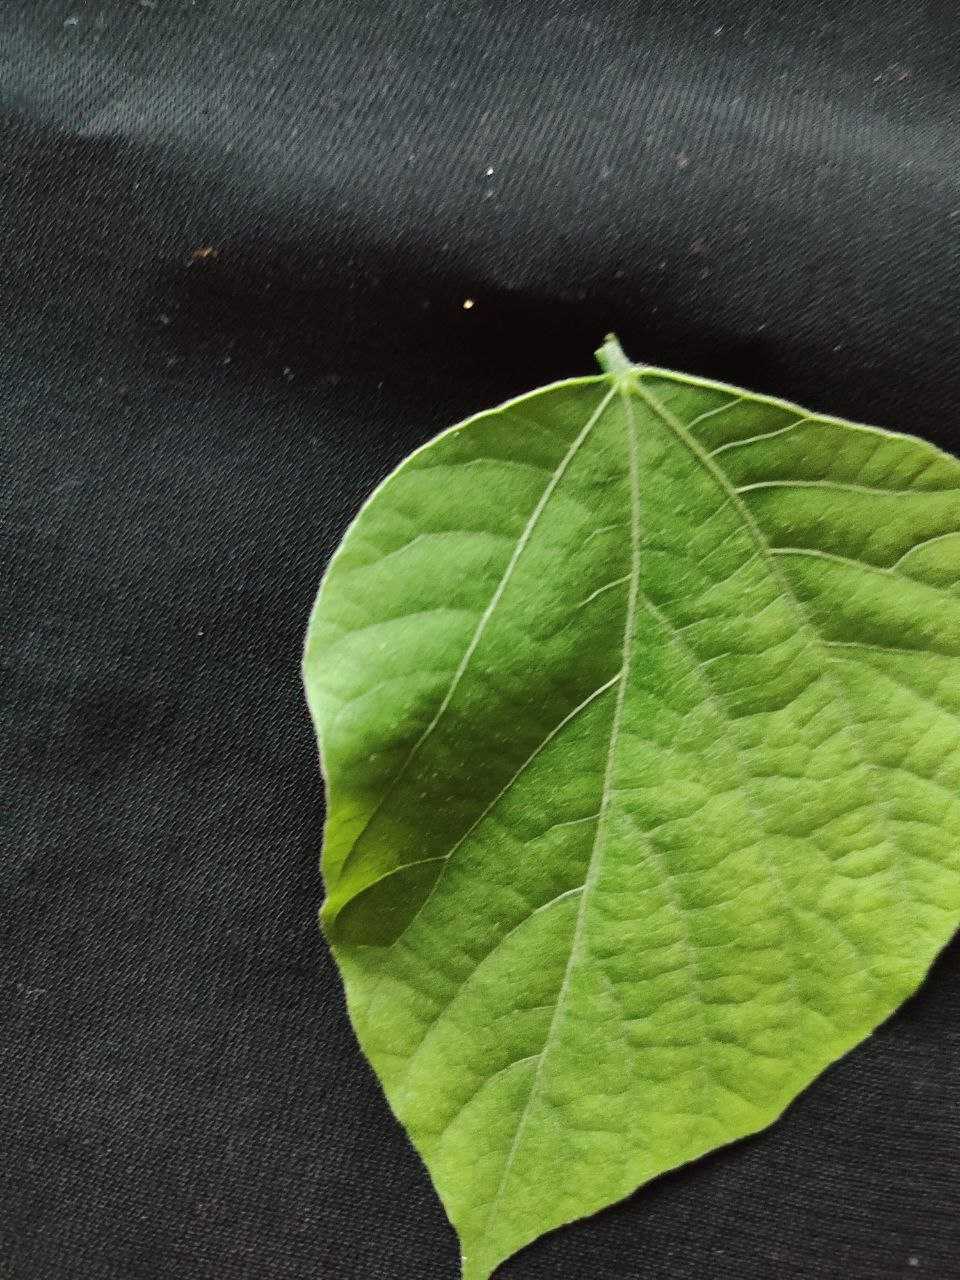
Crop: bean
Leaf condition: Fresh Leaf